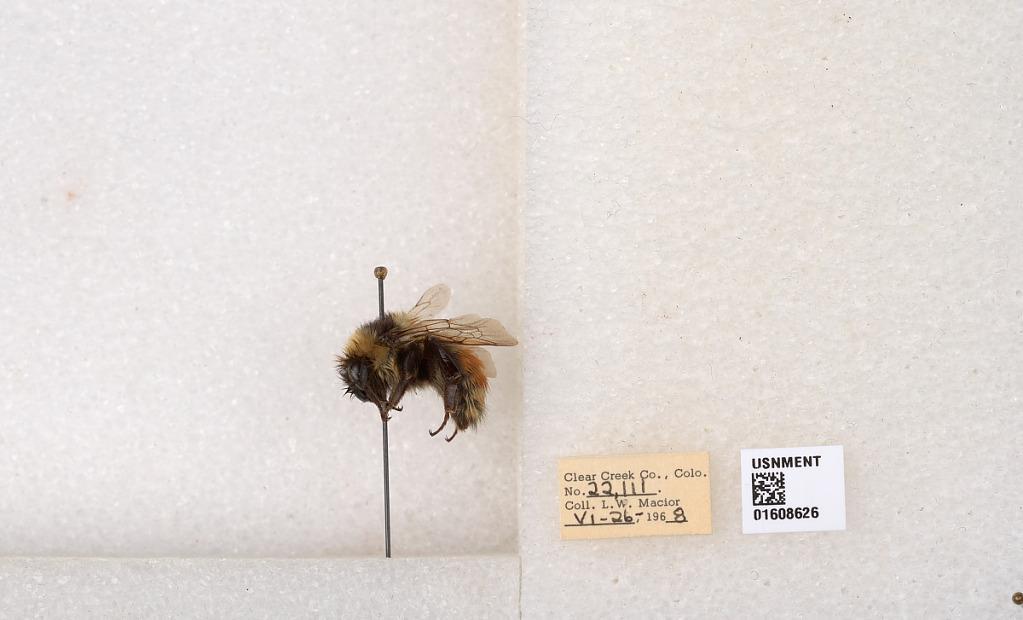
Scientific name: Bombus (Pyrobombus) sylvicola Kirby
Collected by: L. Macior
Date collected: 1968-6-26
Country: United States
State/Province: Colorado
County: Clear Creek
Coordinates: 39.6891, -105.644